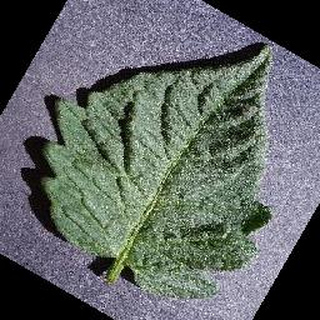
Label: healthy_tomato